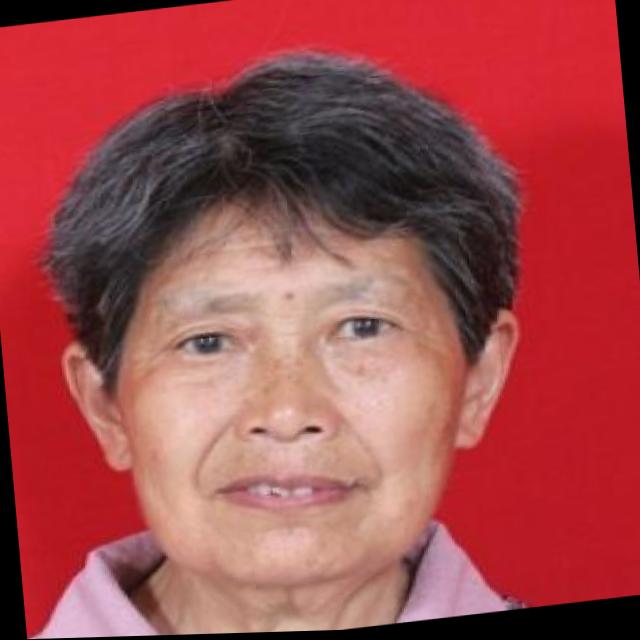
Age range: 65+